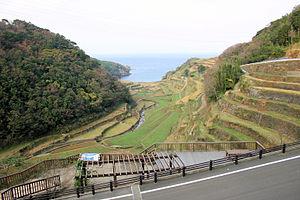
La campagne, aussi appelée milieu campagnal ou milieu rural, désigne l'ensemble des espaces cultivés, naturels ou semi-naturels habités, elle s'oppose aux concepts de ville, d'agglomération ou de milieu urbain. La campagne est caractérisée par une faible densité par rapport aux pôles urbains environnant, par un paysage à dominante végétale, par une activité agricole dominante, au moins par les surfaces qu'elle occupe et par une économie structurée plus fortement autour du secteur primaire. Les habitants sont dits « ruraux » ou « campagnards ». À l'échelle mondiale, 3,3 milliards d'individus seraient des ruraux, soit un peu moins de la moitié de la population mondiale.